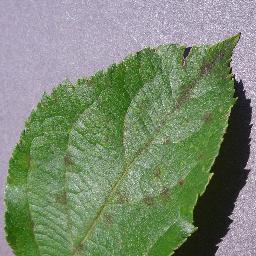
Label: Apple___Apple_scab